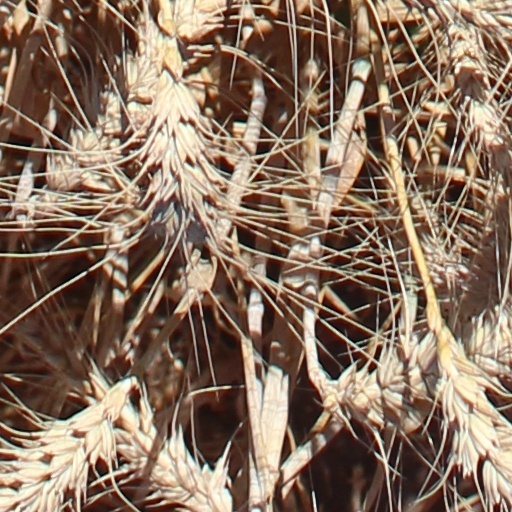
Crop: wheat